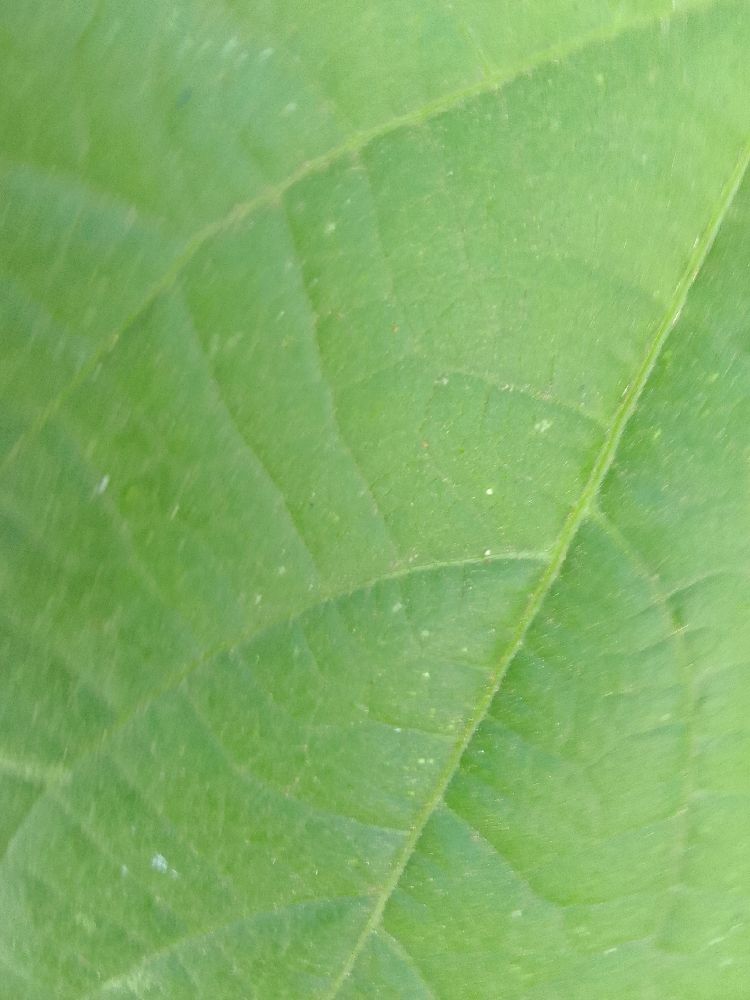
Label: healthy